Sivasagar Sivadol

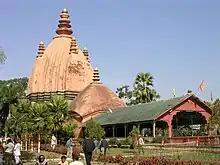
Sivasagar Sivadol (Temple)

Shiva dol (meaning the temple of Shiva) is a group of structures comprising three Hindu temples of Sivadol, Vishnudol (temple of Vishnu) and Devidol (temple of Durga in the local Assamese language) shrines, and a museum. These are located on the banks of the Sivasagar ("the ocean of the god Shiva") tank, also known as the Borpukhuri tank, in the heart of Sivasagar, in the Indian state of Assam. The tank was constructed between 1731 and 1738 and the temples were built in 1734 by Bar Raja Ambika, queen of Ahom king Swargadeo Siva Singha (1714–1744). The height of the Sivadol ("dol" means temple in Assamese) is and the perimeter is at the base. It is crowned with an high golden-dome.